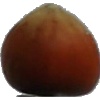
Label: Nut Forest 1